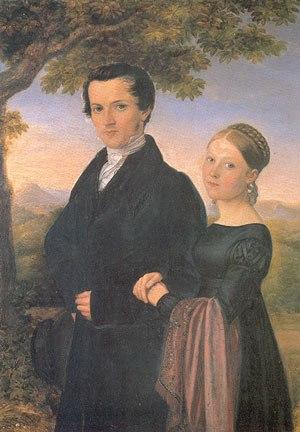
14 janvier : Les Deux Petits Savoyards, opéra de Nicolas Dalayrac, créé à l'Opéra-Comique.
Philipp Friedrich Silcher est un compositeur allemand, né à Schnait im Remstal, aujourd'hui Weinstadt, région vinicole, le 27 juin 1789 et mort à Tübingen le 26 août 1860.